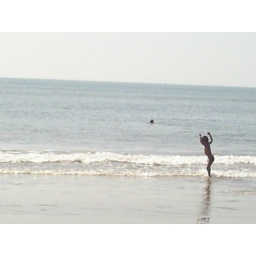
Little child enjoying the sand and waves at the Anjuna beach in North Goa.